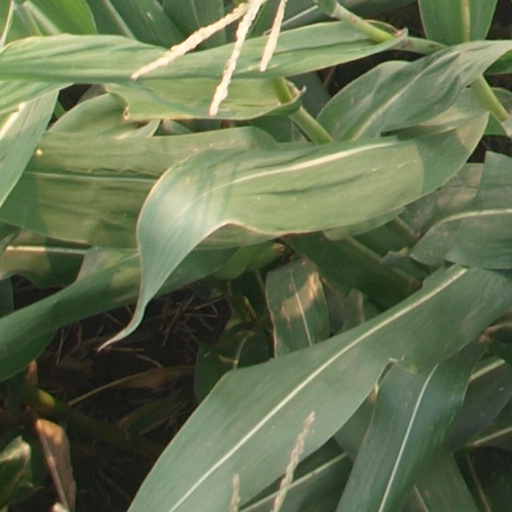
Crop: maize; corn